Ahirbudhnya Samhita

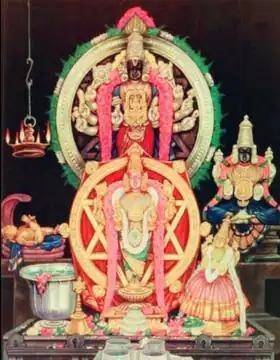
Artistic representation of the Sudarshana Chakra, who is one of the main deities of the book.

The Ahirbudhnya Samhita is a Hindu Vaishnava text belonging to the Pancharatra tradition. It is a Tantrika composition, composed possibly over several centuries within the 1st millennium CE, most probably at 200 CE. Ahirbudhnya Saṃhita literally means a compendium ("samhita") of the serpent-from-the-depths (from "ahi" for serpent and "budhna" for bottom/root). It is now practically extinct, with a few remnants preserved in southern India, though it was once recorded to be present in diverse places, including Kashmir, Orissa, Tamil Nadu, Kerala and Karnataka.